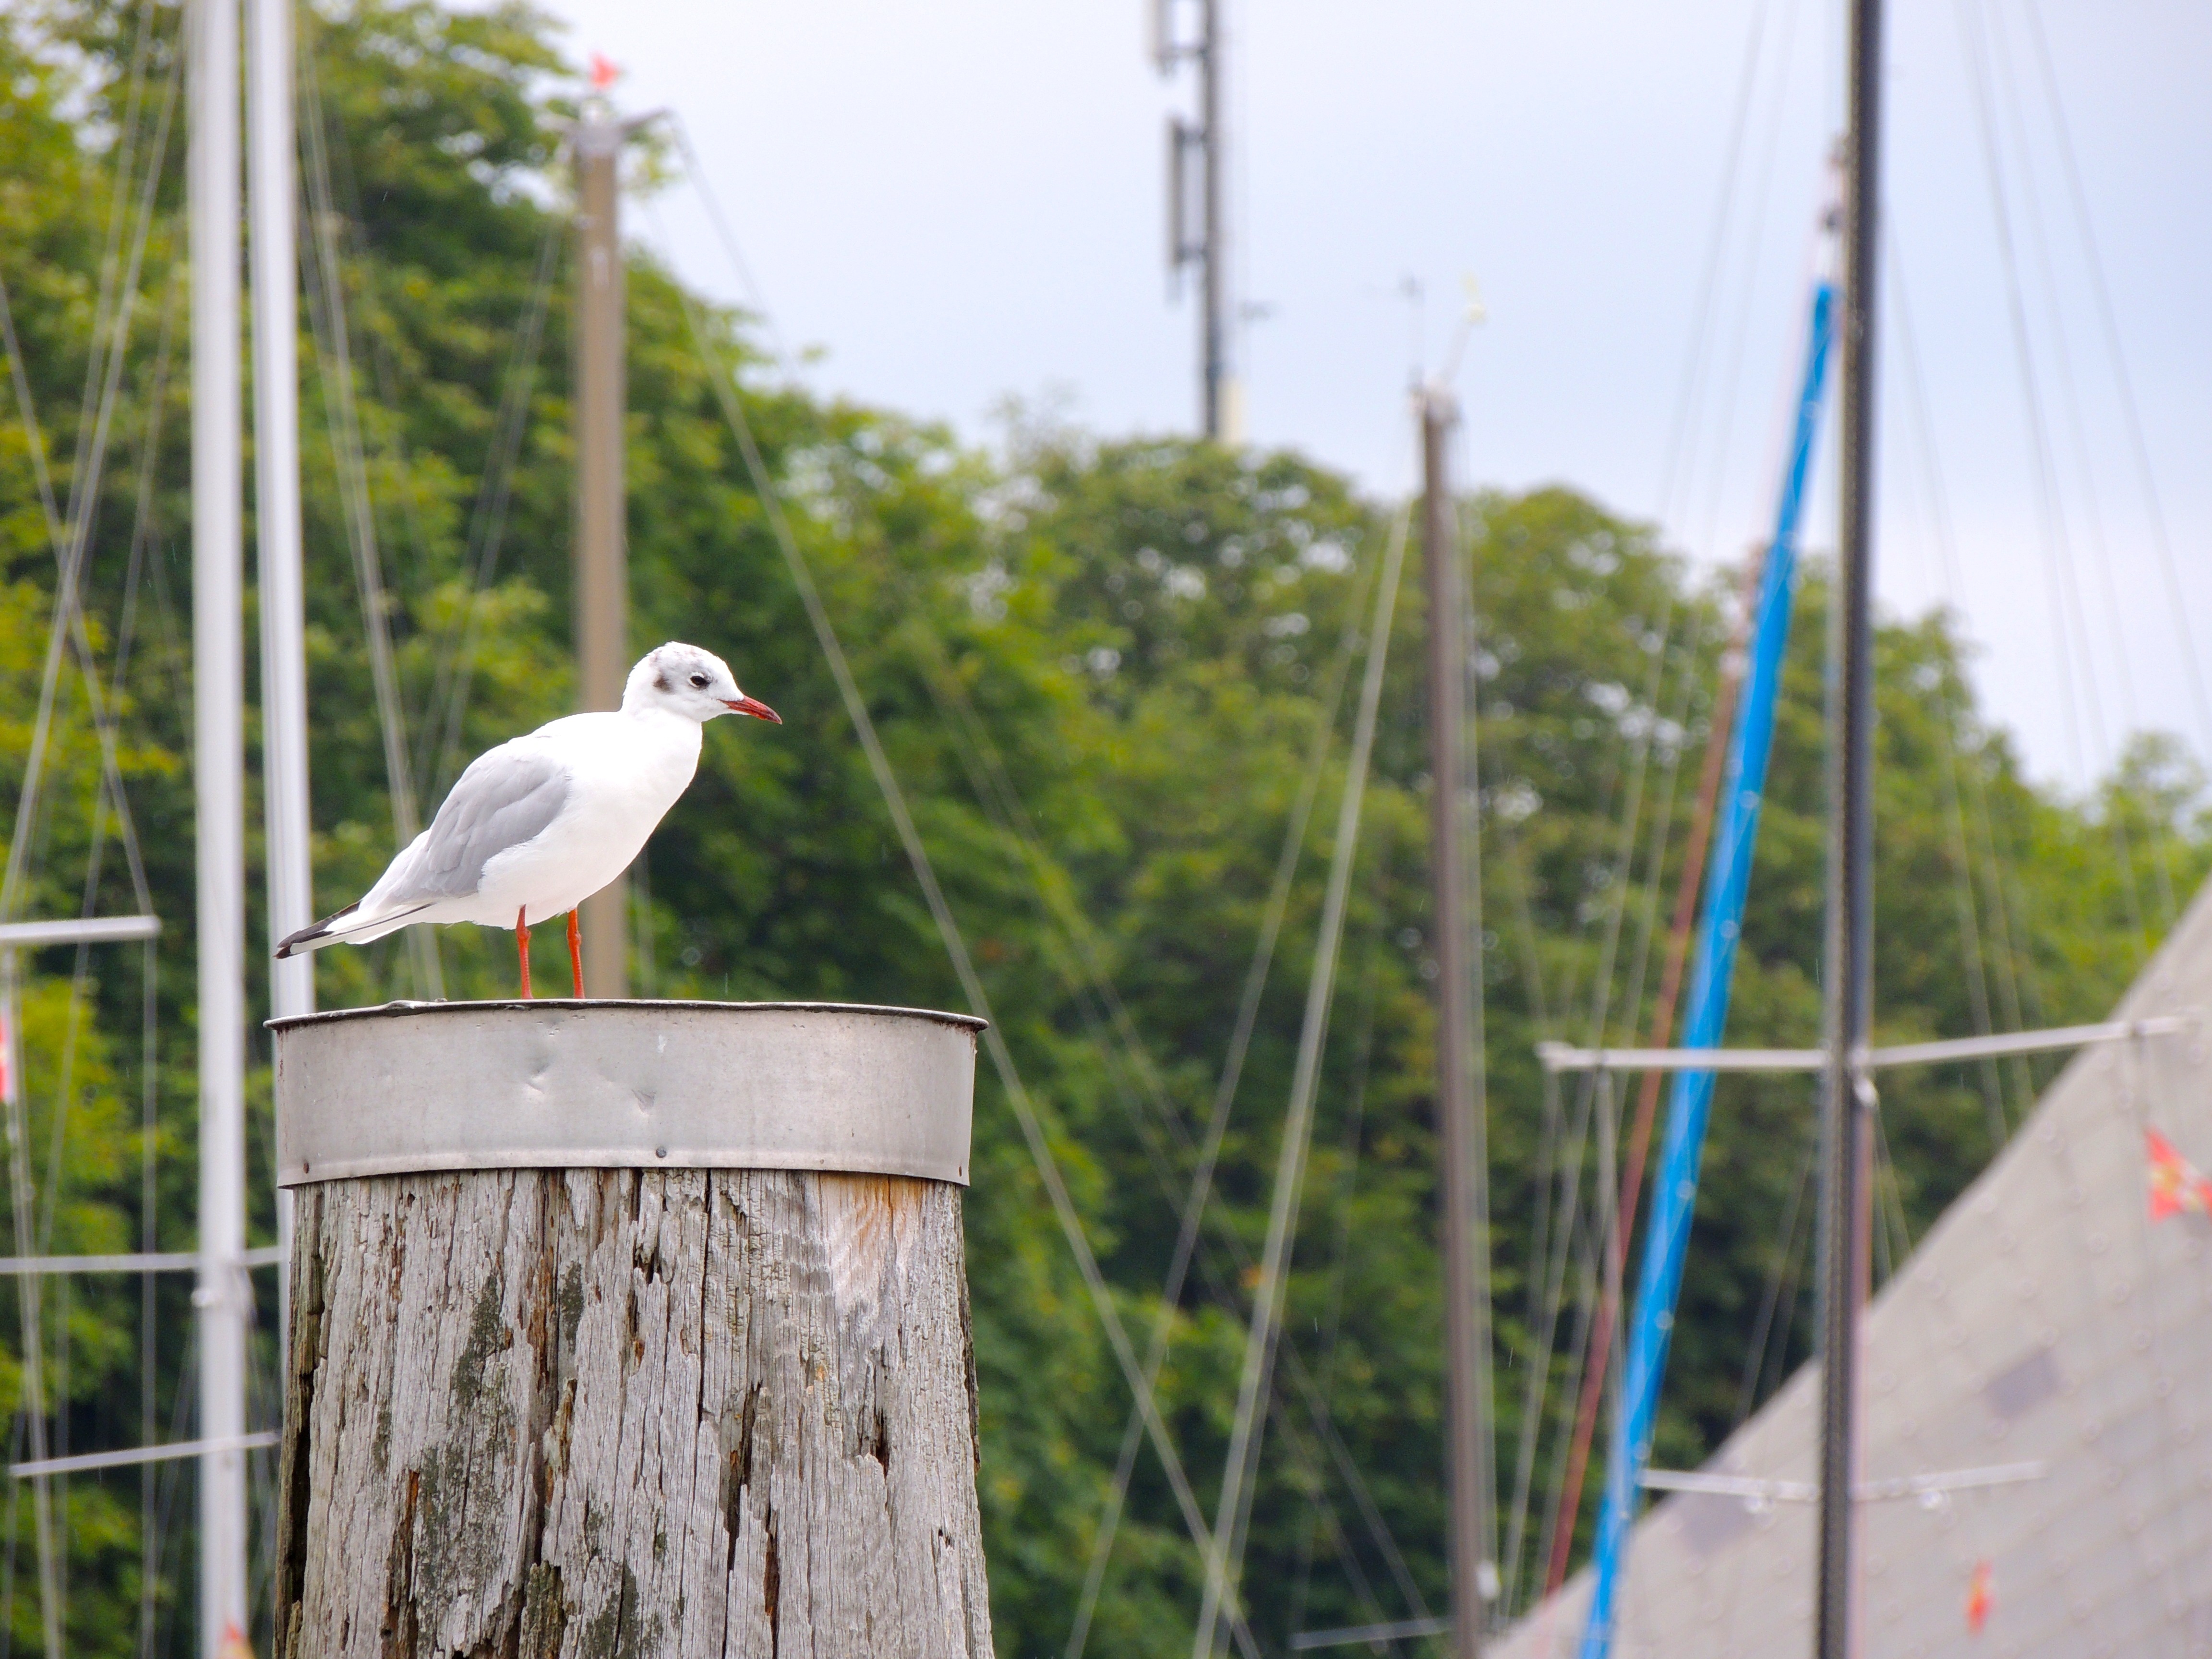
bird, wing, lake, seagull, lake constance